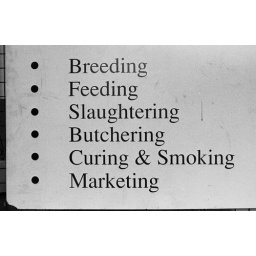
sign in borough market